TGM Grand Prix

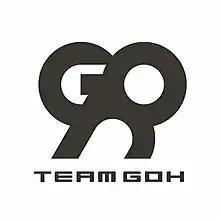
Team Goh logo

For their second season in Super Formula, Team Goh ran as an independent, two-car team with Honda engines. Kazuhiro Ikeda, the president of Servus Japan, succeeded Kazumichi Goh as the team principal and representative director of the company, while Red Bull junior driver Ren Sato and Atsushi Miyake were announced as the drivers for the 2022 season. The former Honda Formula One project manager, Masashi Yamamoto, was appointed the team manager. Sato finished the season twelfth in the drivers' championship, with Miyake fifteenth. The team finished seventh in the teams' championship for the second year in a row.